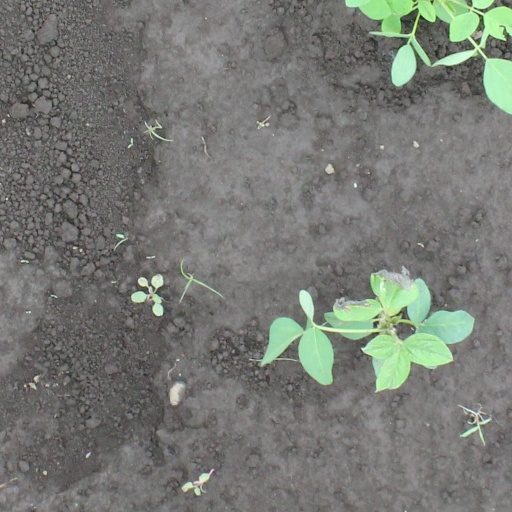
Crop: soybean